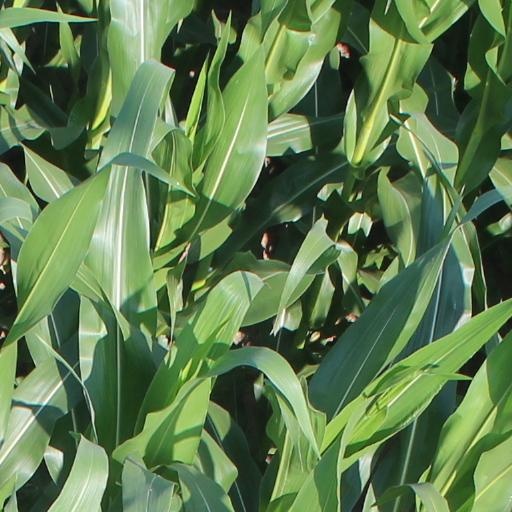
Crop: maize; corn